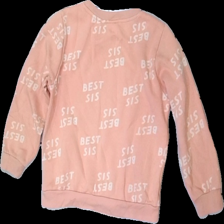
View: back
Type: Sweater
Category: Children
Brand: H&M
Colors: Pink, White
Material: 82% cotton 18% polyester
Pattern: Other
Cut: Regular
Size: 122
Season: All
Stains: Major
Damage location: top right
Damage 2 location: middle left
Damage 3 location: top center
Price range: <50
Recommended usage: Export
Description: rosa tjocktröja med text över hela, flera små fläckar över hela